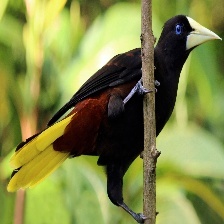
Species: CRESTED OROPENDOLA
Scientific name: PSAROCOLIUS DECUMANUS